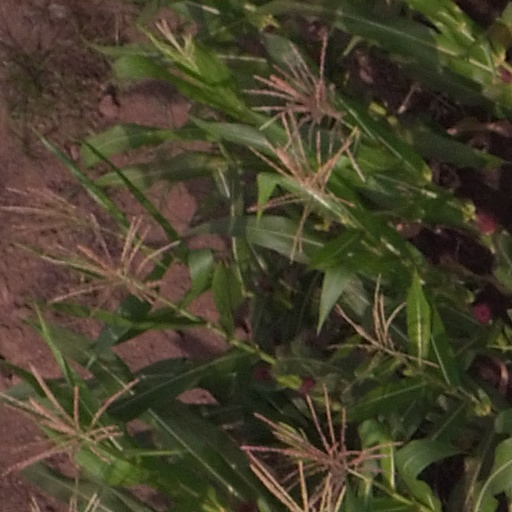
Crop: maize; corn